SpaceX rocket engines

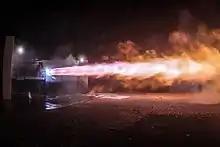
First test firing of a Raptor development engine on September 25, 2016, in McGregor, Texas

Raptor is a family of methane/liquid oxygen rocket engines under development by SpaceX since the late 2000s, although LH2/LOX propellant mix was originally under study when the Raptor concept development work began in 2009.